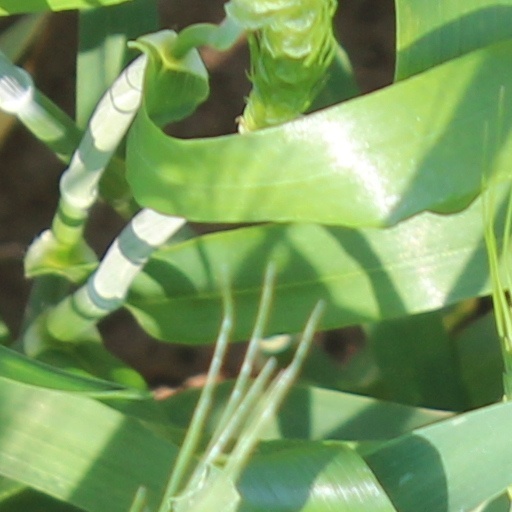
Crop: wheat